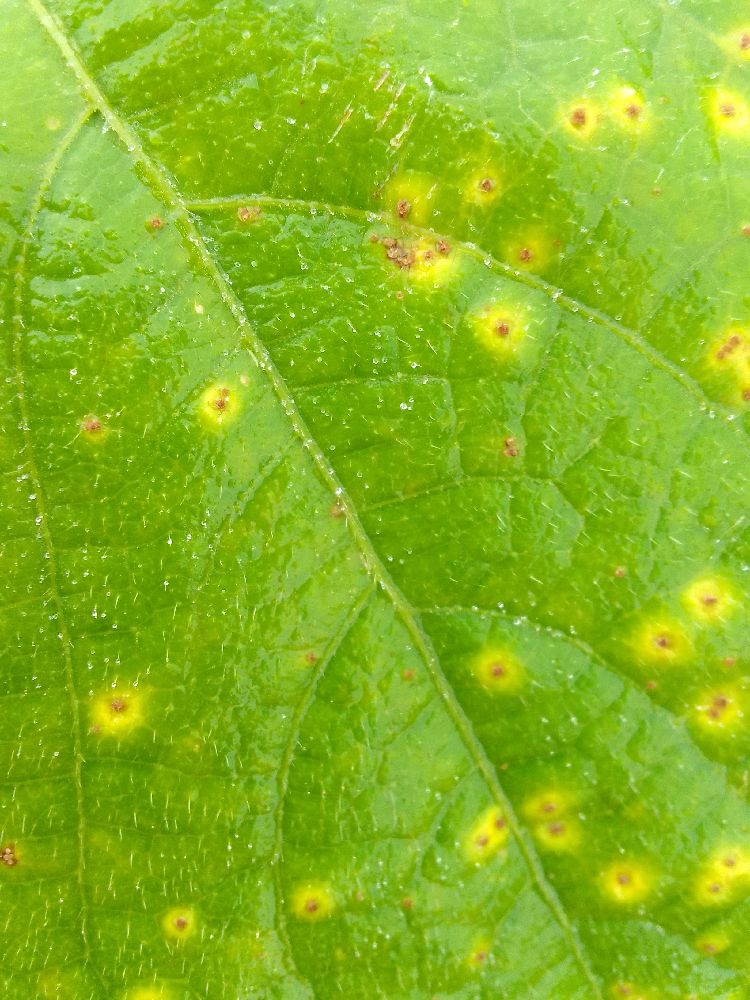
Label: rust